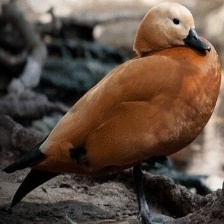
Species: RUDDY SHELDUCK
Scientific name: TADORNA FERRUGINEA
ImageNet parent category: drake